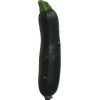
Label: dark_zucchini